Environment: real
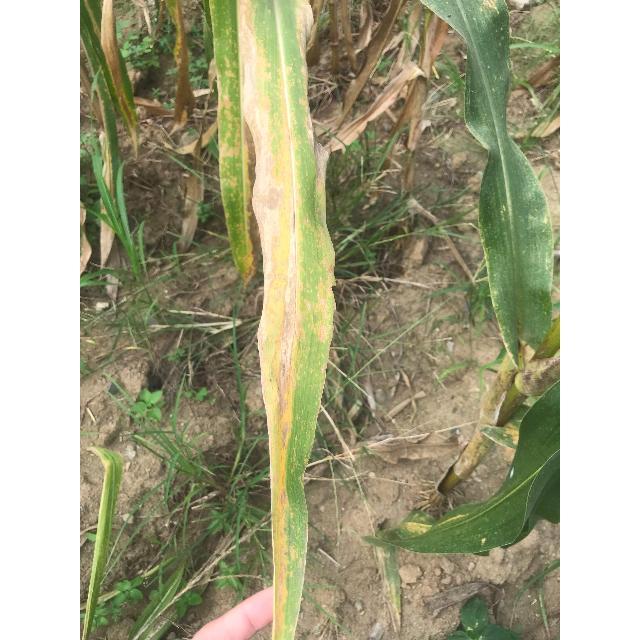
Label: potassium_deficiency